Skyfire (Canberra)

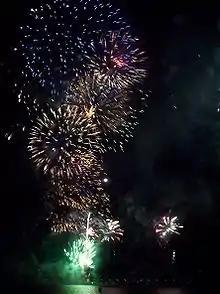
Skyfire 2005

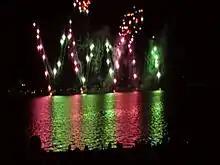
Skyfire 2006

Skyfire is an annual March fireworks show held over Lake Burley Griffin in Canberra, Australia since 1989. The event is funded by local radio stations hit 104.7 and Mix 106.3, and the display is synchronised to a soundtrack of music broadcast on the stations.